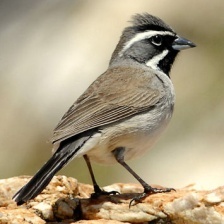
Species: BLACK-THROATED SPARROW
Scientific name: AMPHISPIZA BILINEATA